Thomas Coryat

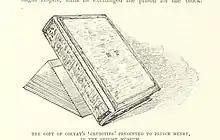
His books in British museum

Coryat's writings were hugely popular at the time. His accounts of inscriptions, many of which are now lost, were valuable; and his accounts of Italian customs and manners—including the use of the table fork—were influential in England at a time when other aspects of Italian culture, such as the madrigal, had already been in vogue for more than twenty years. He is considered by many to have been the first Briton to do a Grand Tour of Europe; a practice which became a mainstay of the education of upper class Englishmen in the 18th century.